Kelvin Leerdam

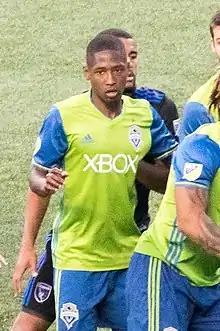
Leerdam with the Seattle Sounders FC in 2017

Kelvin Leerdam (born 24 June 1990) is a Surinamese professional footballer who plays as a right-back for Heracles Almelo and Suriname national team.